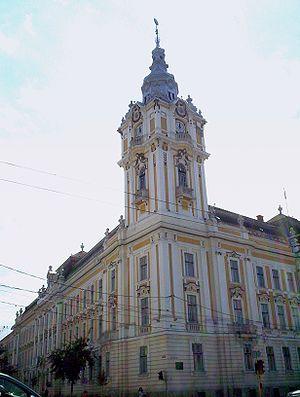
Cluj-Napoca est une ville transylvaine du nord-ouest de la Roumanie, située dans la vallée du Someșul Mic, à 440 kilomètres au Nord-Ouest de Bucarest. C’est en 1974, dans le cadre de la politique protochroniste de Nicolae Ceaușescu, que la ville a reçu par décret son second nom de Napoca, qui est celui du castrum romain antique situé sous l’actuel centre-ville, provenant de la tribu dace locale des Napaei, dont le nom rappelle le grec νάπος : « boisé ». Cependant, les roumains continuent d’appeler la ville par son nom initial de Cluj ; les hongrois l'appellent Kolozsvár, les allemands Klausenburg, en yiddish son nom est קלויזנבורג, et en latin Claudiopolis.